The Highest Ideals

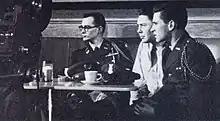
Filming

The Highest Ideals is a 1955 American student documentary film produced in Technicolor for the National Society of Pershing Rifles. Gerard Schaefer of the University of Nebraska Department of Photographic Production served as the producer and the film was written and directed by Anthony Gorsline. Technical advisers for the film were Colonel Chester Diestel, chairman of the Department of Military Science and Tactics, Lieutenant Colonel Ernst Liebmann, associate professor of the Department of Military Science and Tactics, and Pershing Rifles Major General Virgil Holtgrewe, National Commander of Pershing Rifles. The Highest Ideals was produced to outline the background and aims of Pershing Rifles, the oldest continuously operating US college organization dedicated to military drill founded at the University of Nebraska in 1894.